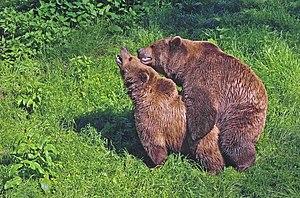
Un Ours brun 日本語: ヒグマ